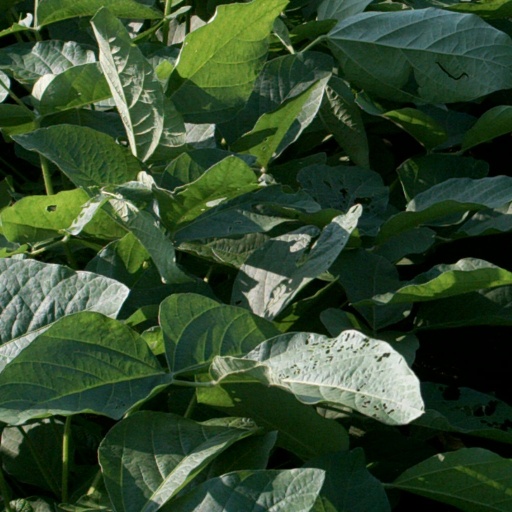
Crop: soybean